Katie Lawrence

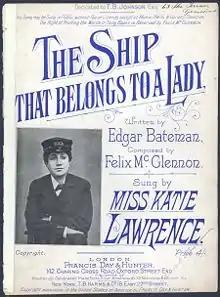

Katie Lawrence (17 September 1868 – 21 October 1913) was an English music-hall singer, best known for Harry Dacre's 1890s' hit "Daisy Bell".